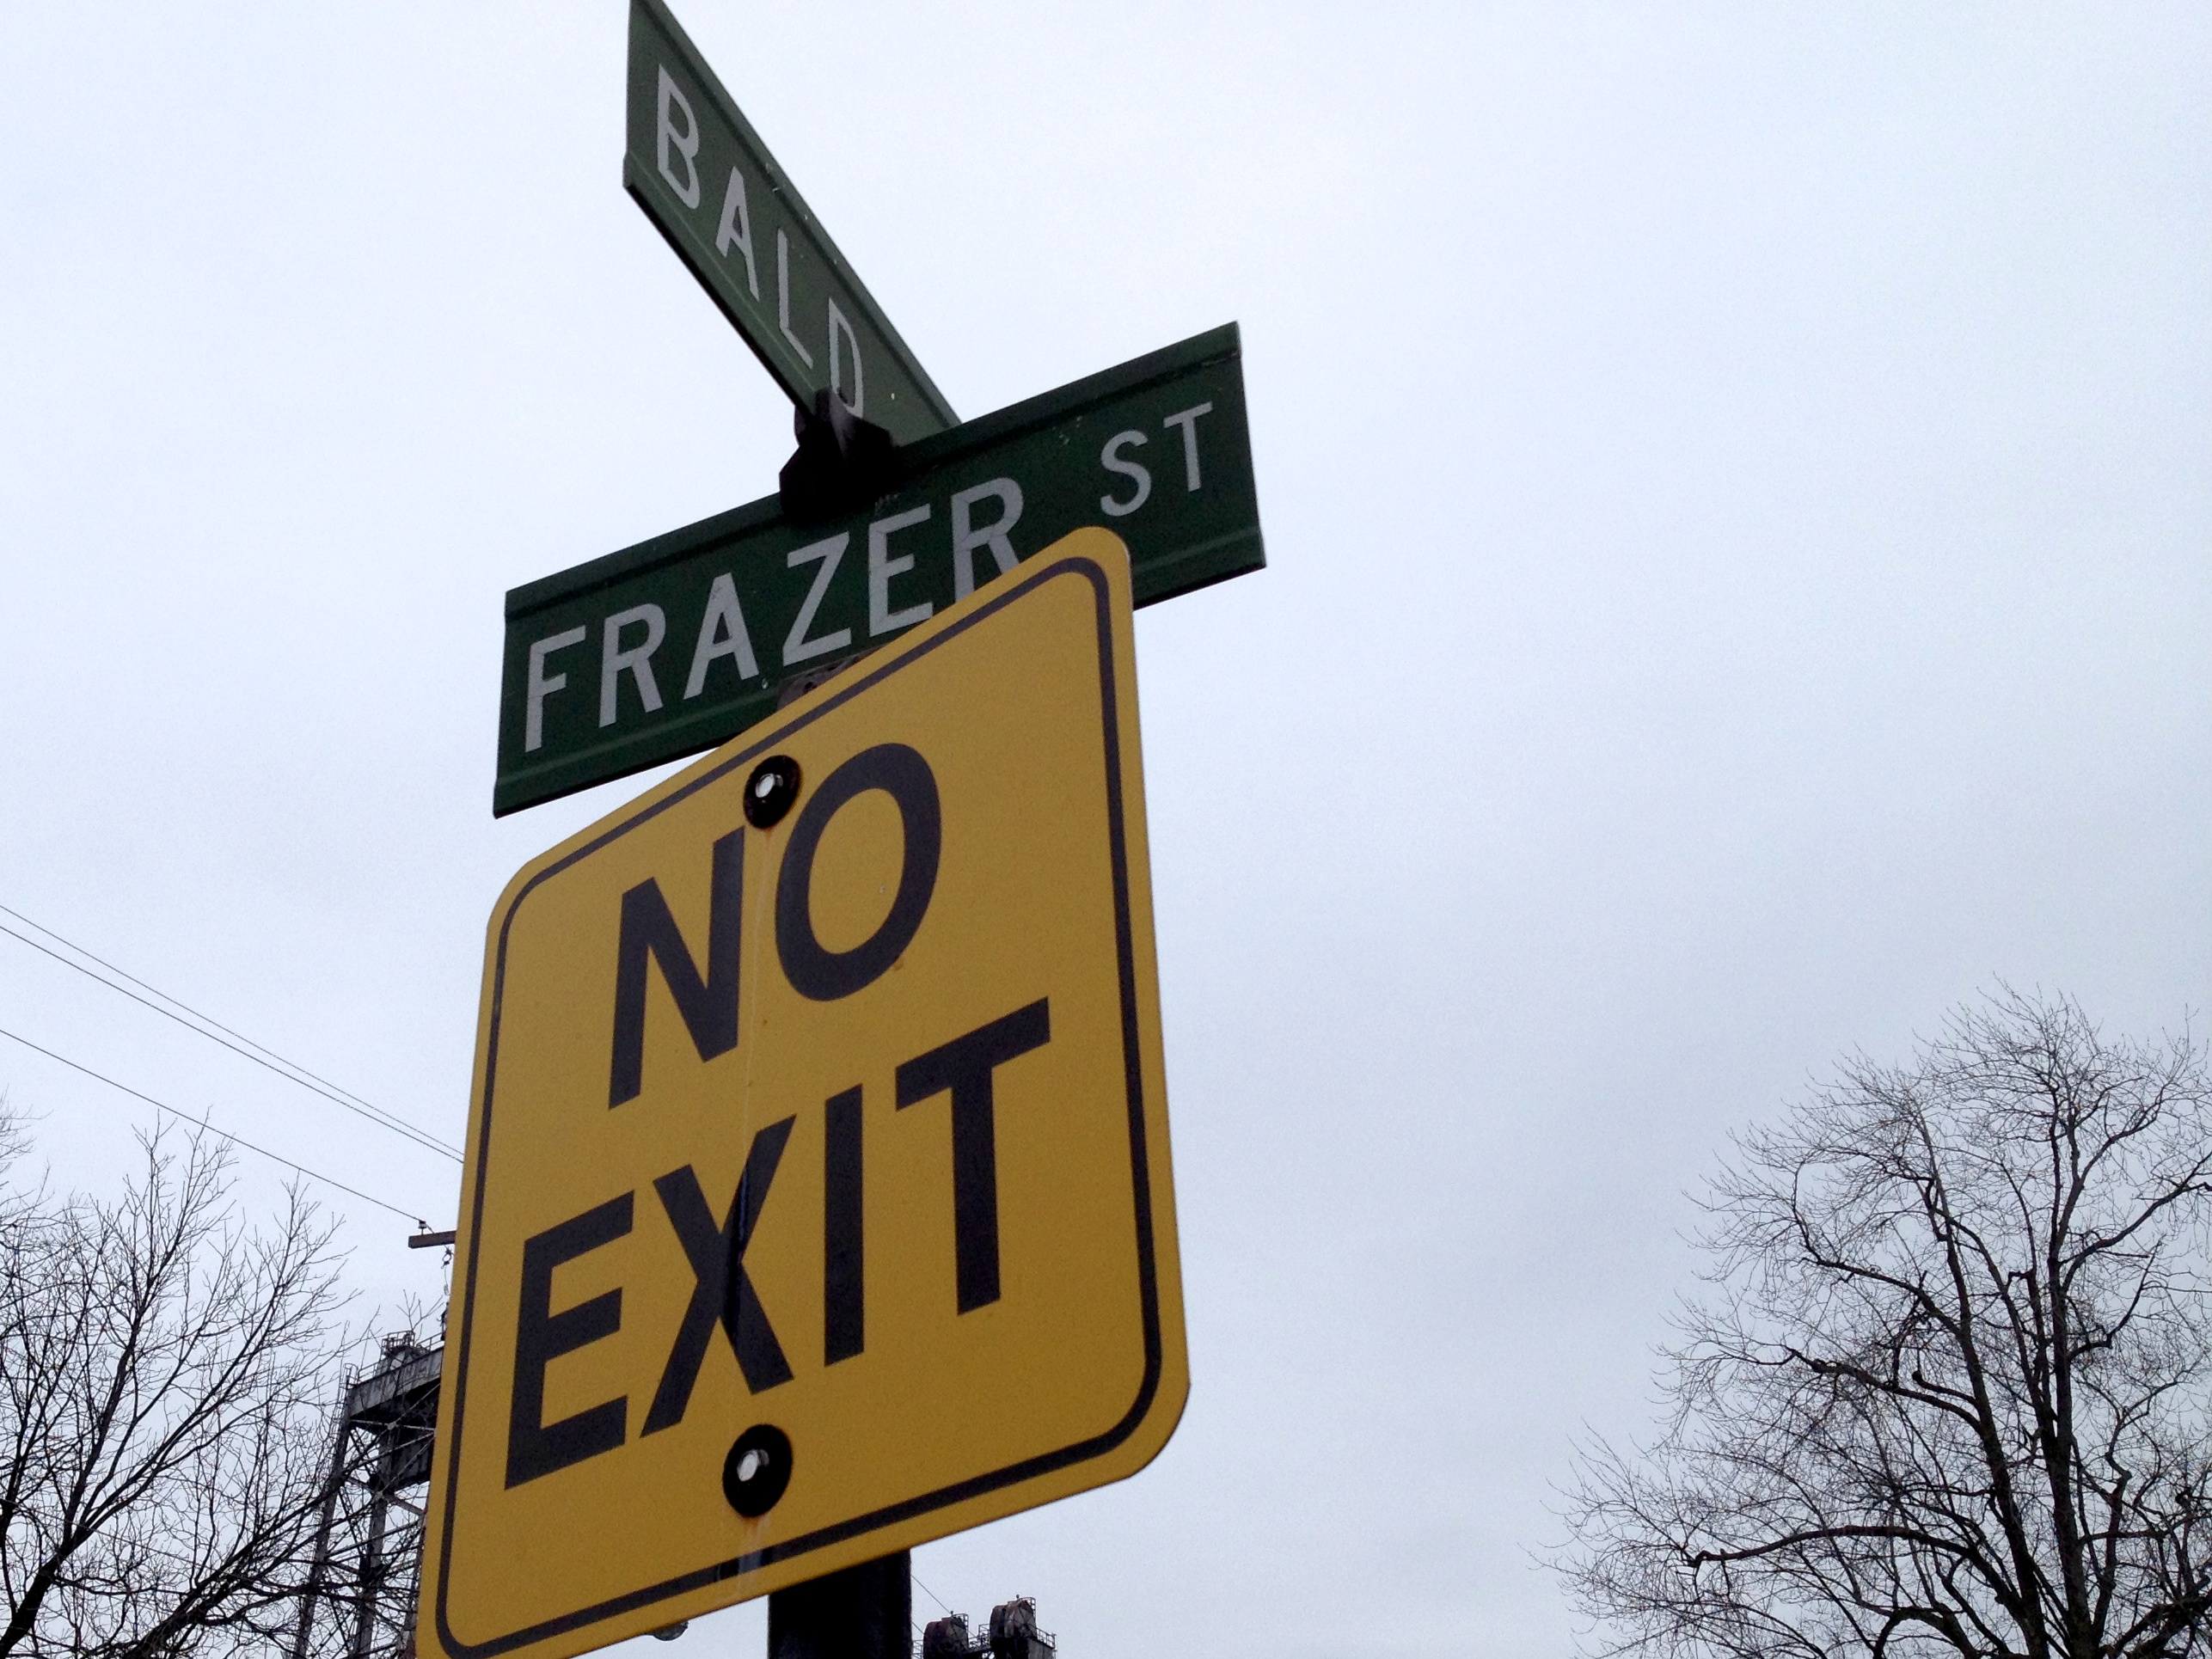
sign, street sign, signage, lane, traffic sign